F. Lee Bailey

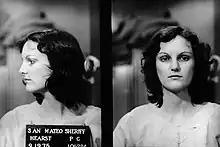
Patty Hearst mugshot

The prosecution of Patty Hearst, a newspaper heiress who had committed armed bank robberies after being kidnapped by the Symbionese Liberation Army (SLA), was one of Bailey's defeats. In her autobiography, Hearst described his closing argument as "disjointed" and said that she suspected he had been drinking. During his closing argument, Bailey spilled a glass of water on his pants. Hearst was convicted and sentenced to seven years in prison. She served 22 months before her sentence was commuted by President Jimmy Carter in 1977. She was pardoned by President Bill Clinton in 2001.